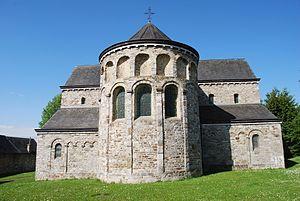
Vue de l'église Saint-Pierre à Xhignesse.